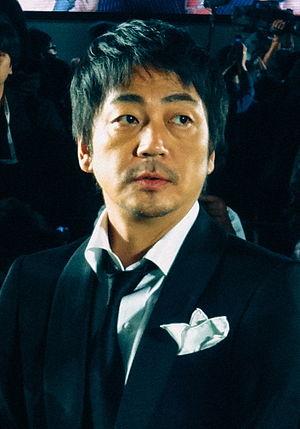
Nao Omori est un acteur japonais né le 19 février 1972 à Tōkyō.